Juan Osorio

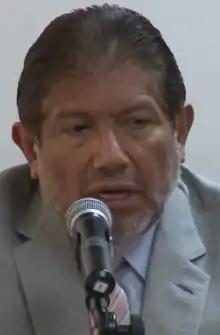
Osorio at a press conference in 2017

Juan Manuel Osorio Ortiz (born June 24, 1957, in Toluca de Lerdo, Mexico) is a Mexican telenovela producer.